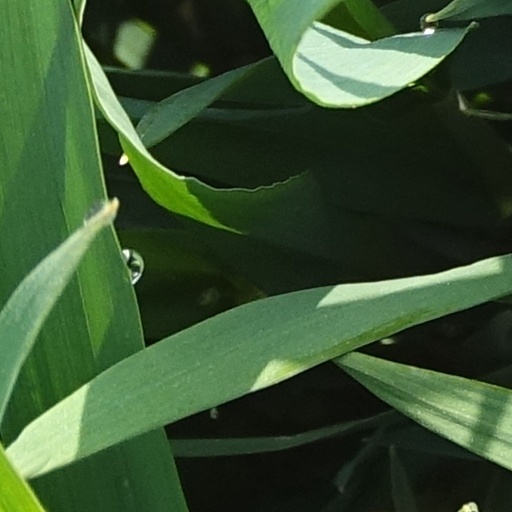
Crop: wheat